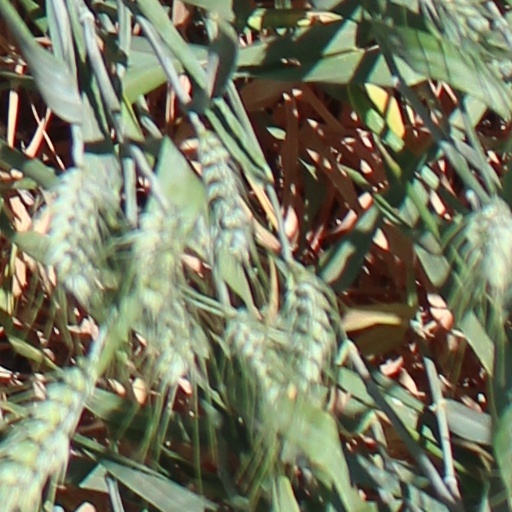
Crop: wheat